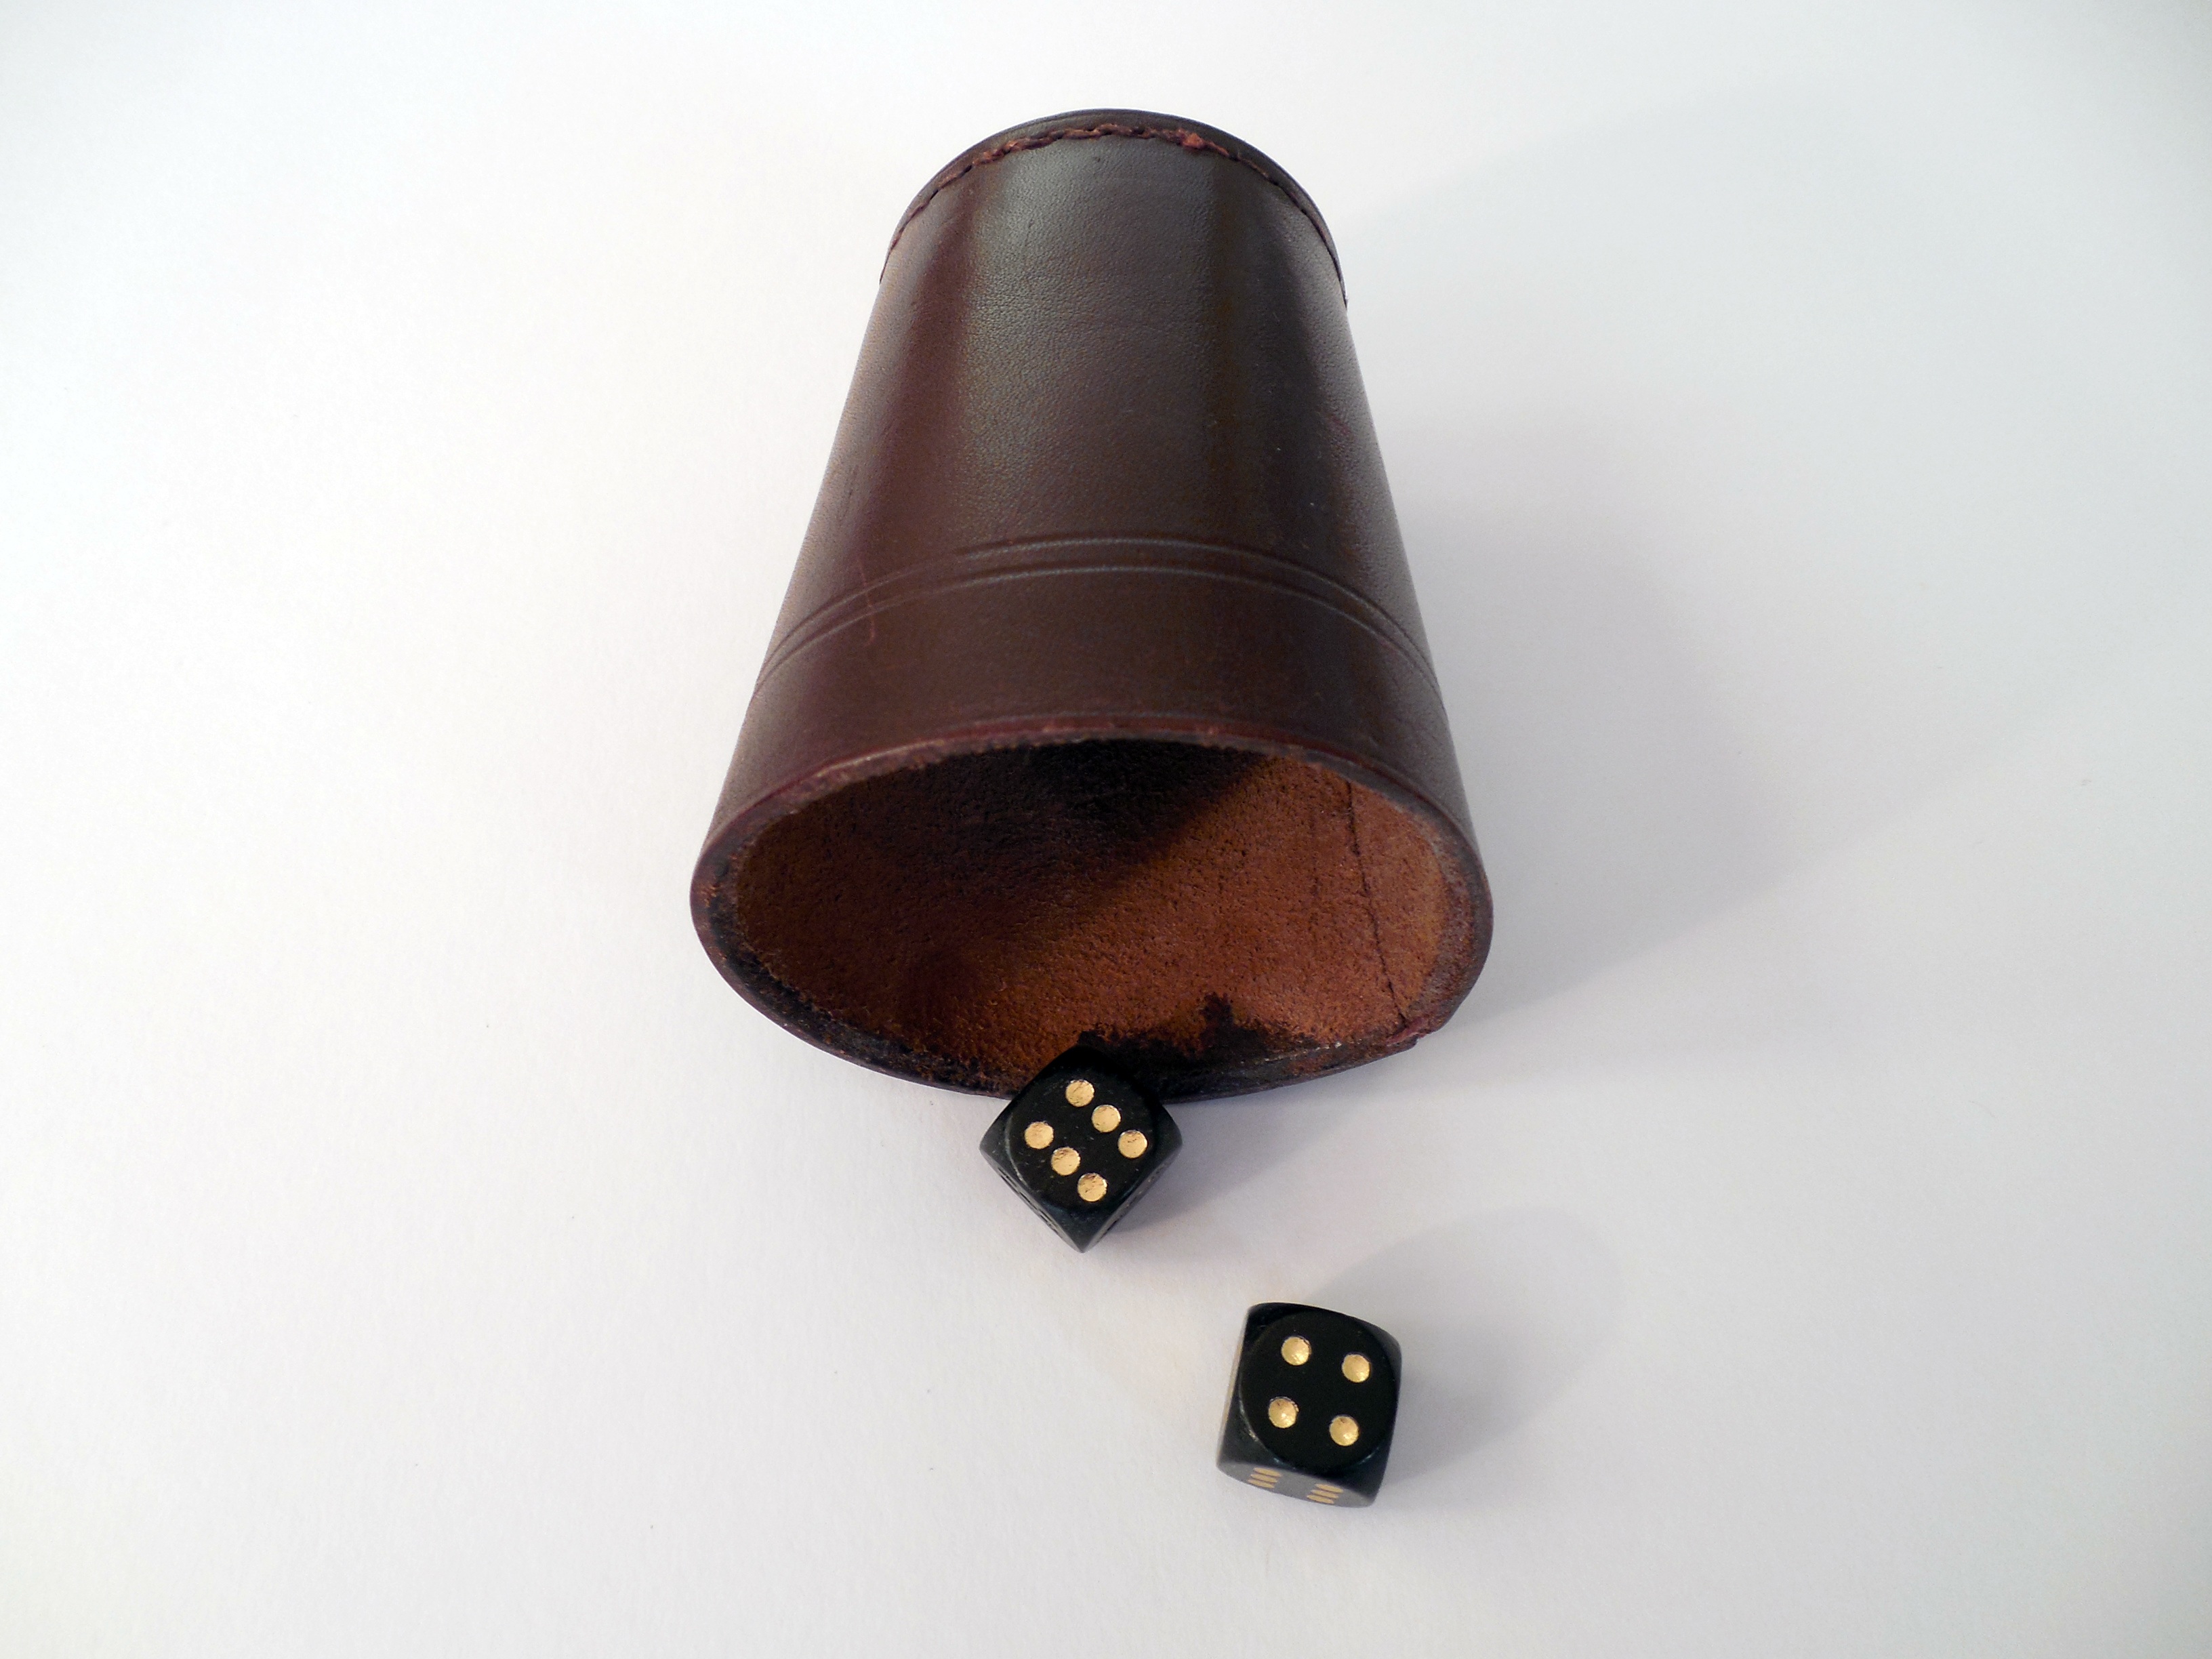
play, square, four, random, cube, casino, gambling, six, ten, pay, lucky dice, instantaneous speed, lucky number, game cube, outdoor shoe